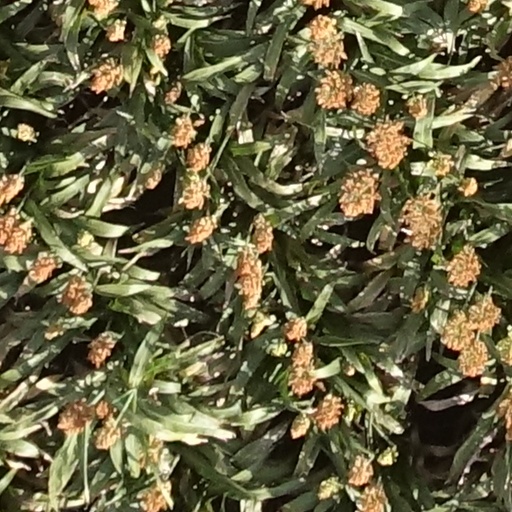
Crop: sorghum